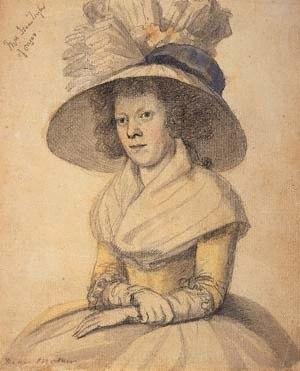
Ann Taylor ou Ann Martin est une écrivaine britannique. Ses enfants, Ann et Jane Taylor, sont également des écrivaines reconnues.